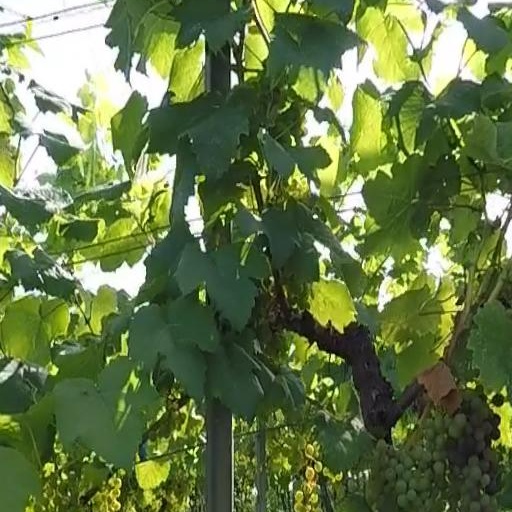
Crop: grape